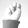
ASL letter: N